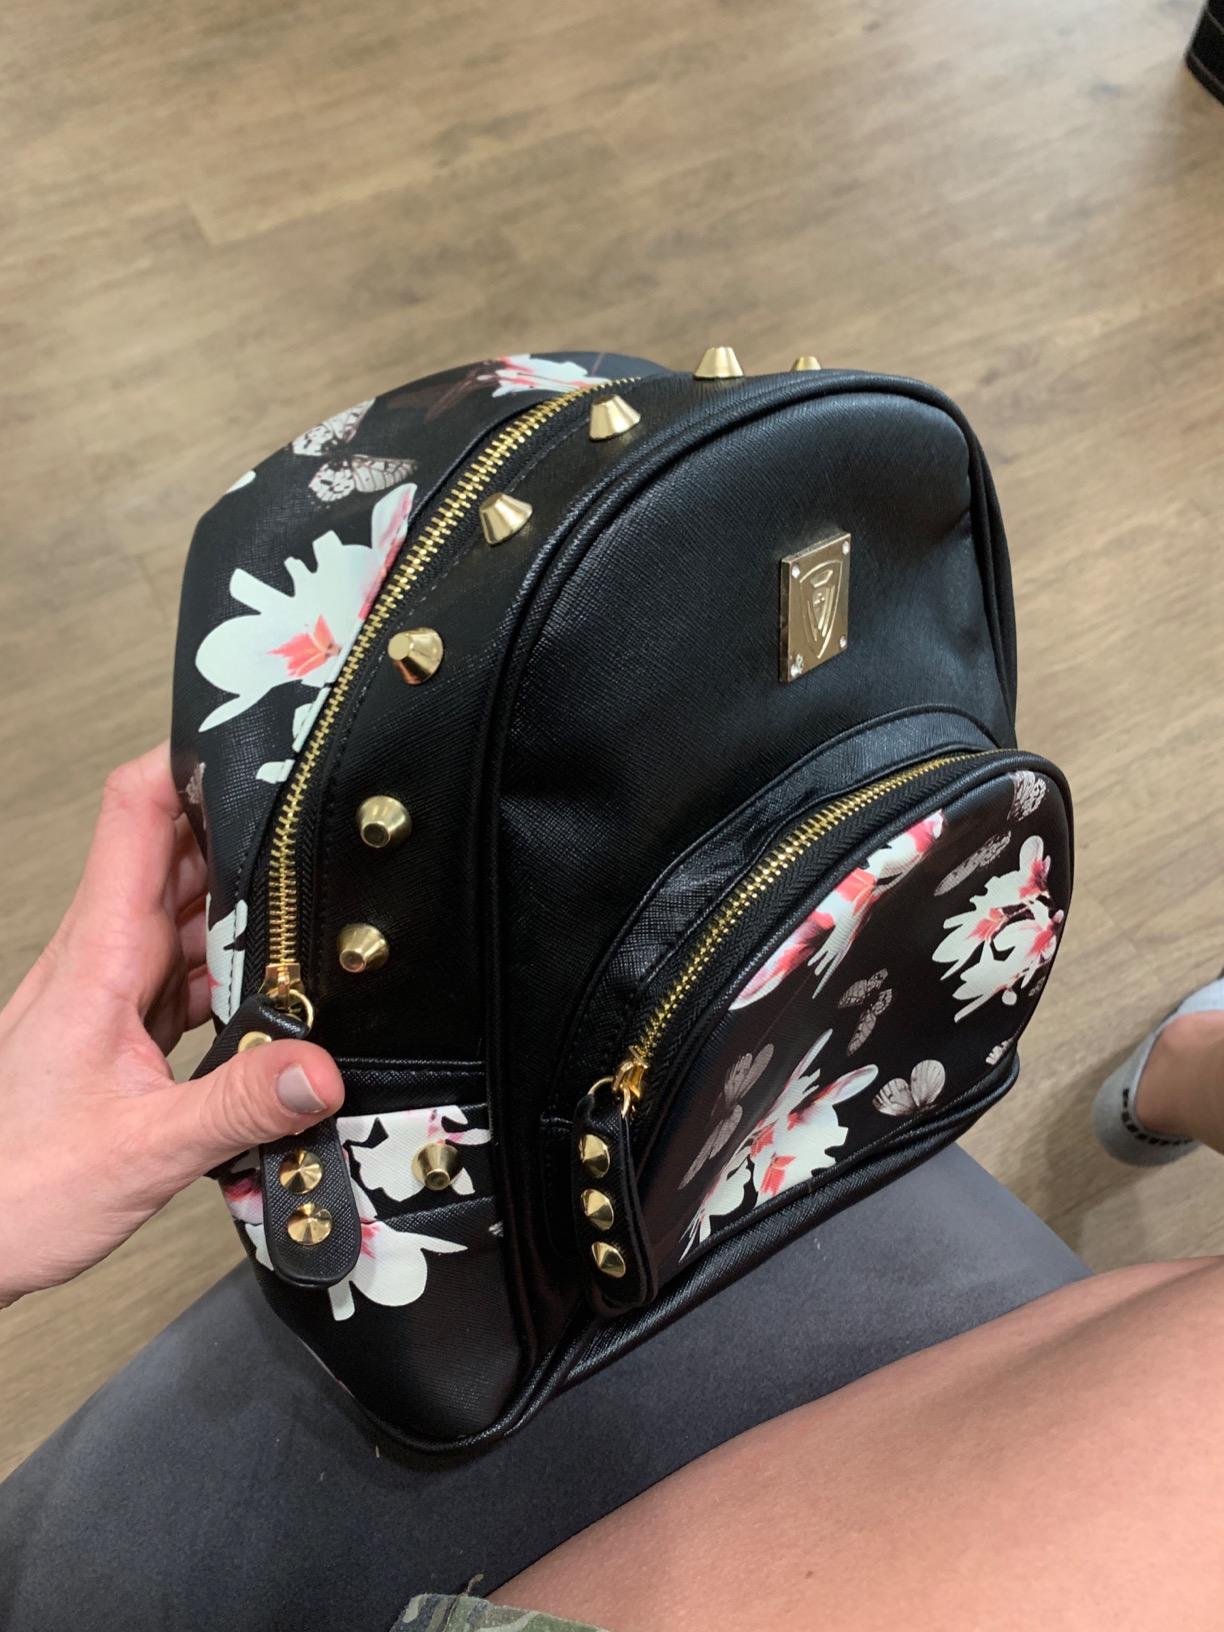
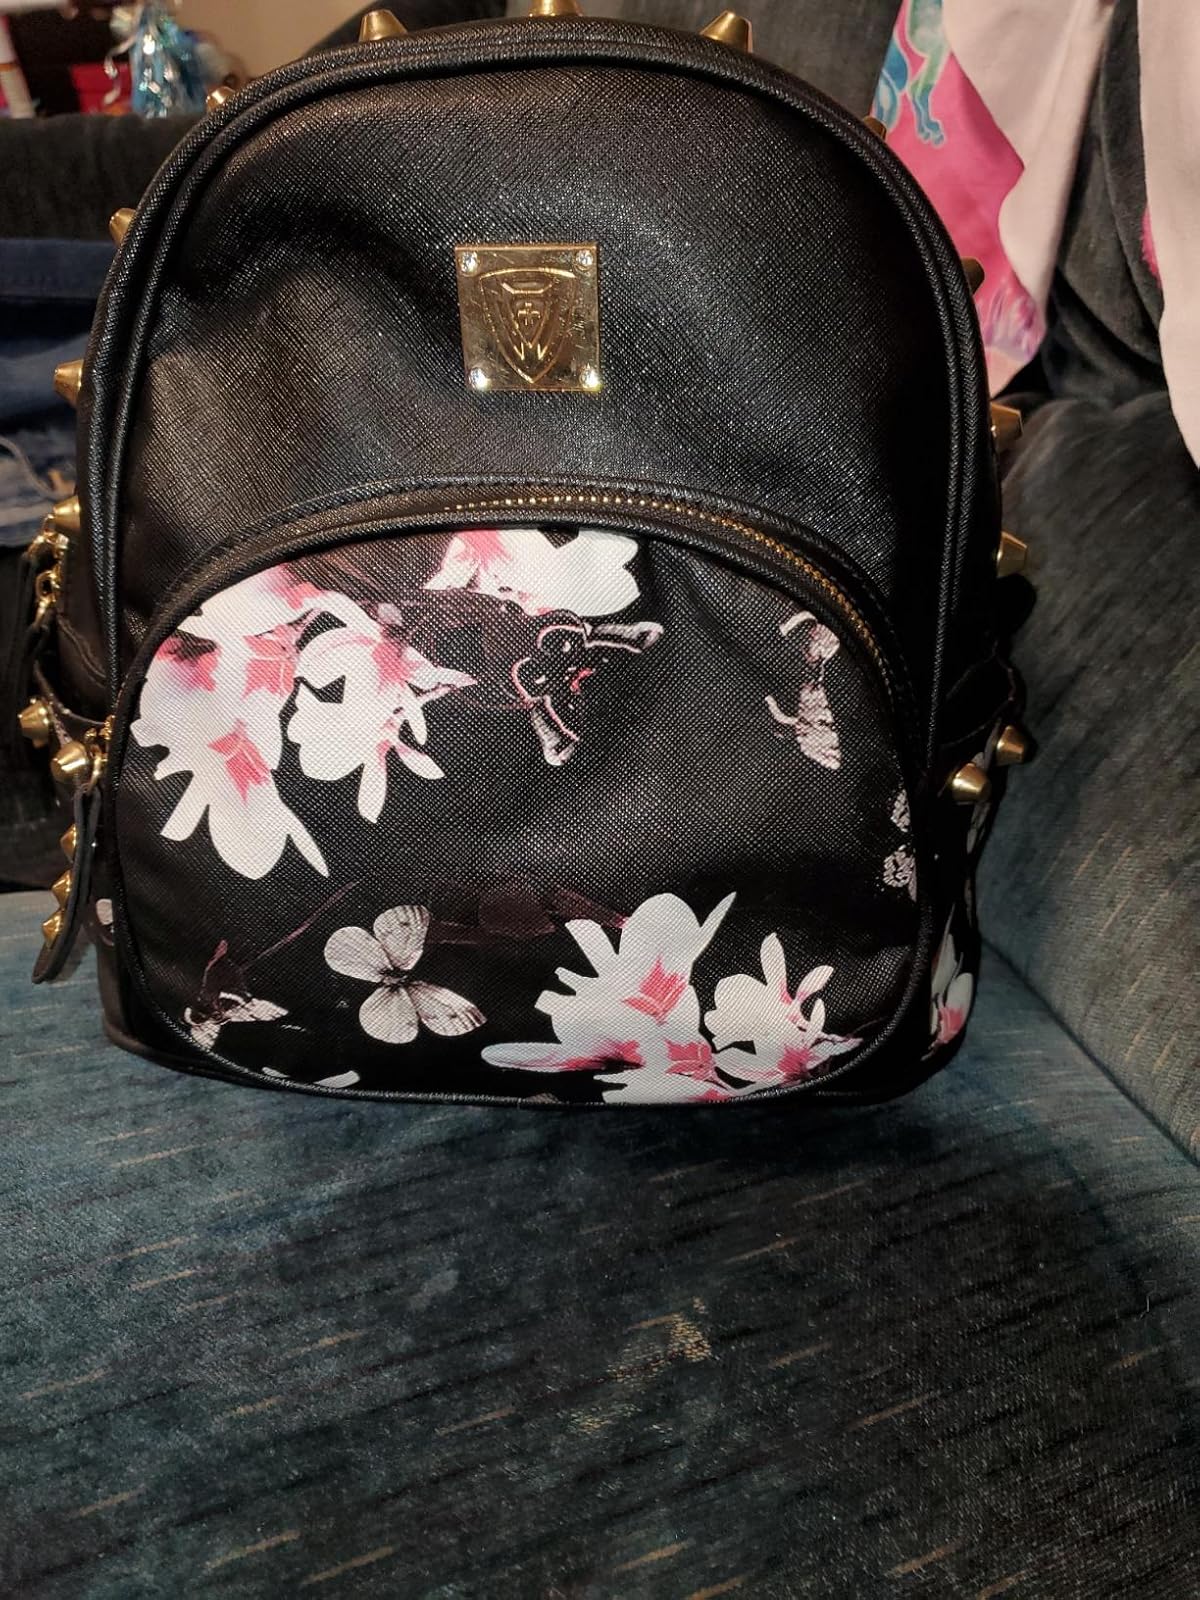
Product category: accessories_handbag
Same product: yes